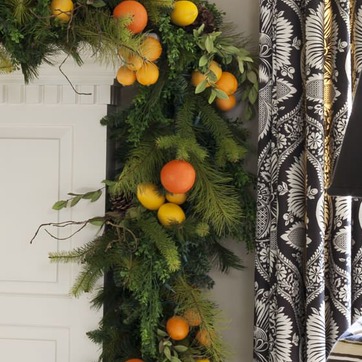
Material: foliage